Cassini (lunar crater)

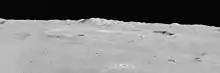
Oblique view from Apollo 15

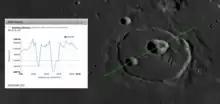
The crater Cassini, from Lunar Reconnaissance Orbiter data. Inset graph is elevations taken across the green line, from left to right, and includes dips at the locations of subcraters Cassini B (left) and Cassini A (right).

The walls of this crater are narrow and irregular in form but remain intact despite the lava flooding. Beyond the crater rim is a significant and irregular outer rampart.